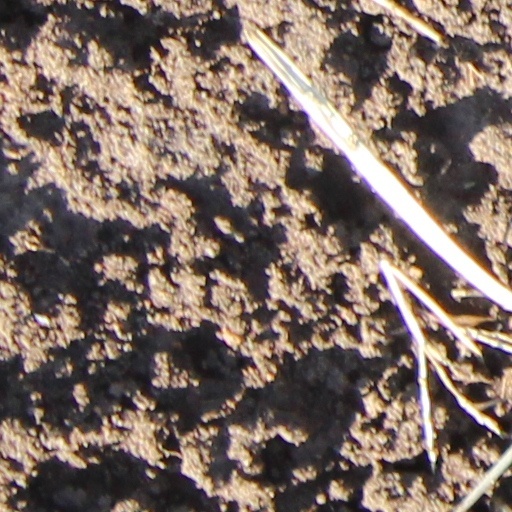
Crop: wheat